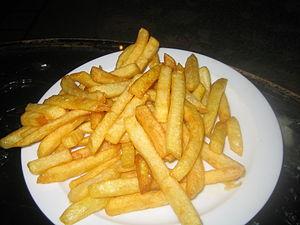
Plat de frites, cuites à la mode belge.
La frite est un bâtonnet de pomme de terre cuit par friture dans une graisse animale ou une huile végétale. Les appellations « pomme frite » et « patate frite » sont utilisées indifféremment pour ce bâtonnet, pour une tranche ou pour une rondelle du même végétal cuit de cette façon.